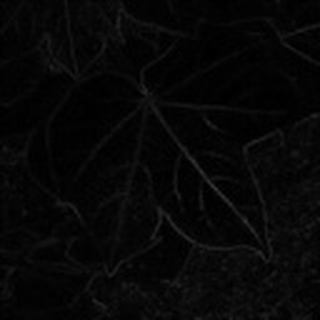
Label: healthy_cotton